Transition metal carbyne complex

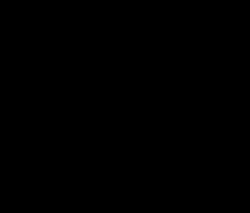
Methylidynetricobaltnonacarbonyl (formula: HCCo(CO)) is a metal cluster that contains the methylidyne ligand.

Some metal carbynes dimerize to give dimetallacyclobutadienes. In these complexes, the carbyne ligand serves as a bridging ligand.